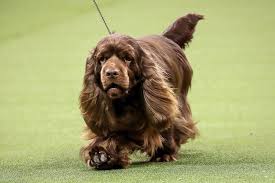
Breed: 217-n000034-Sussex_spaniel